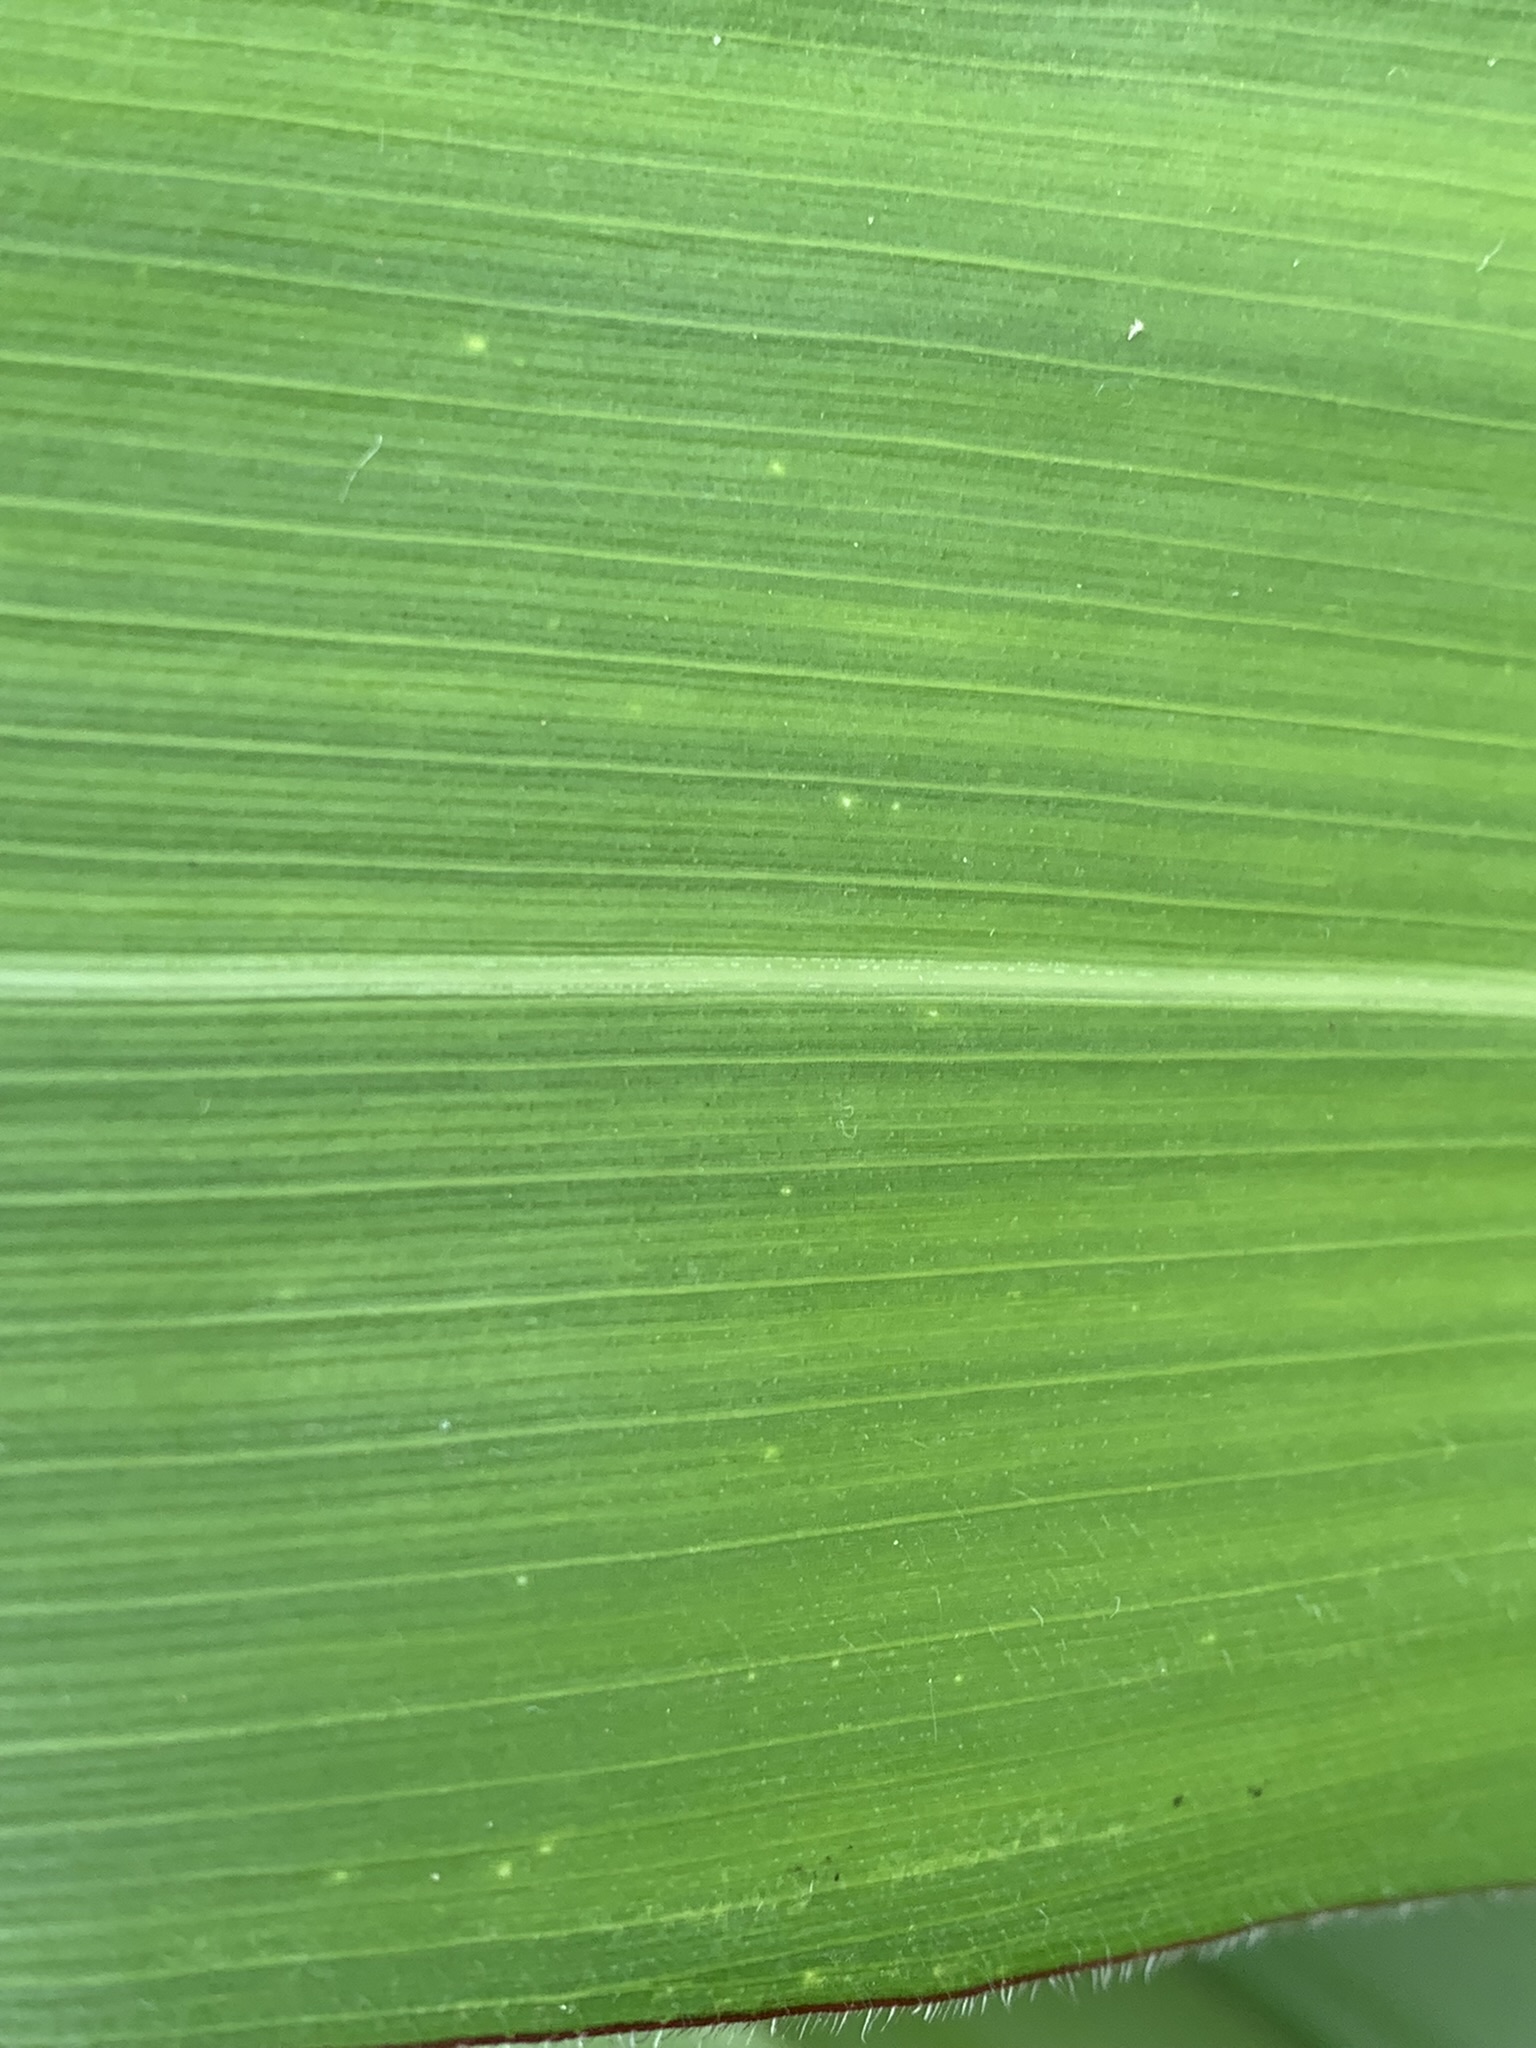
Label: Healthy